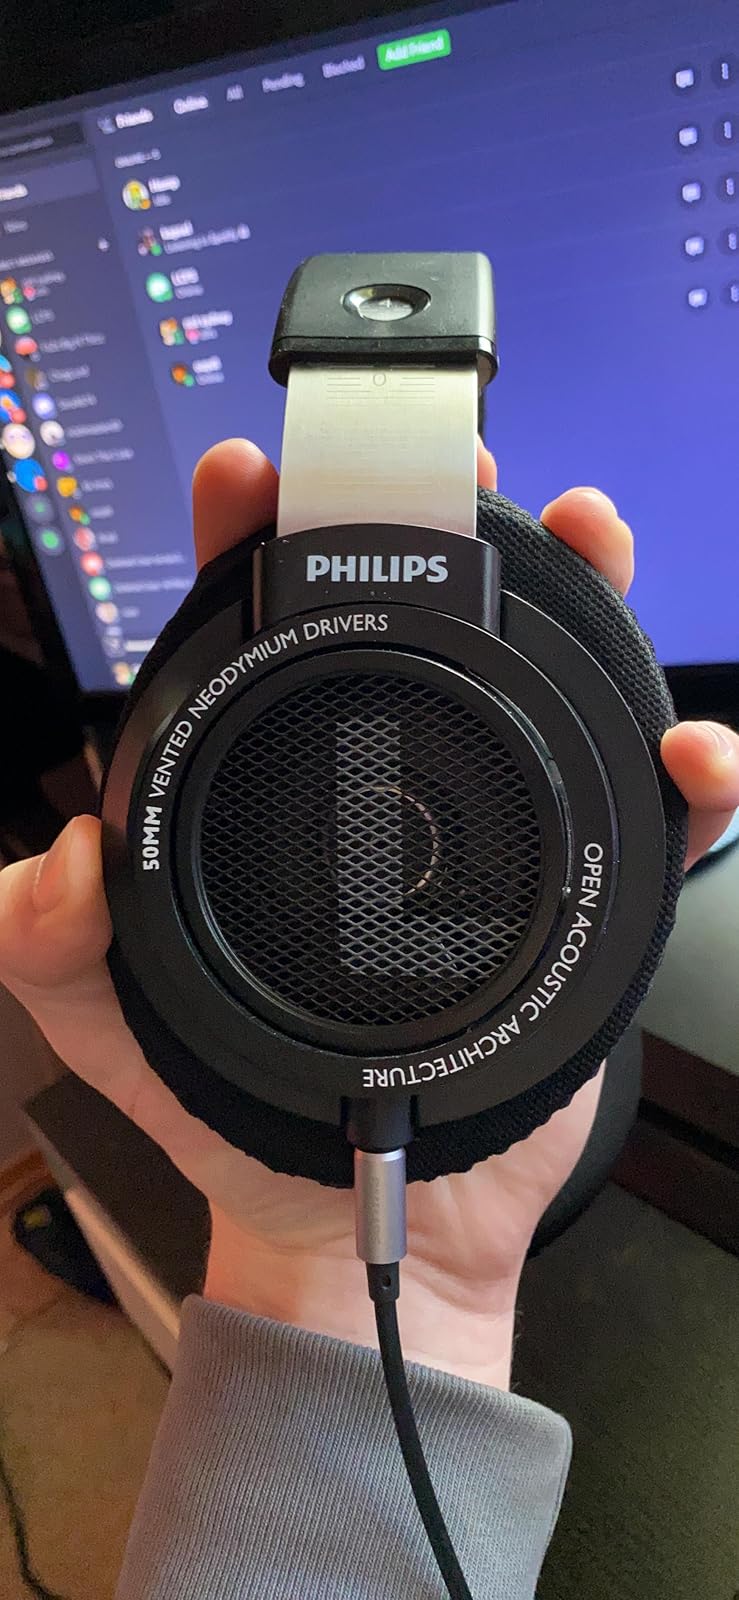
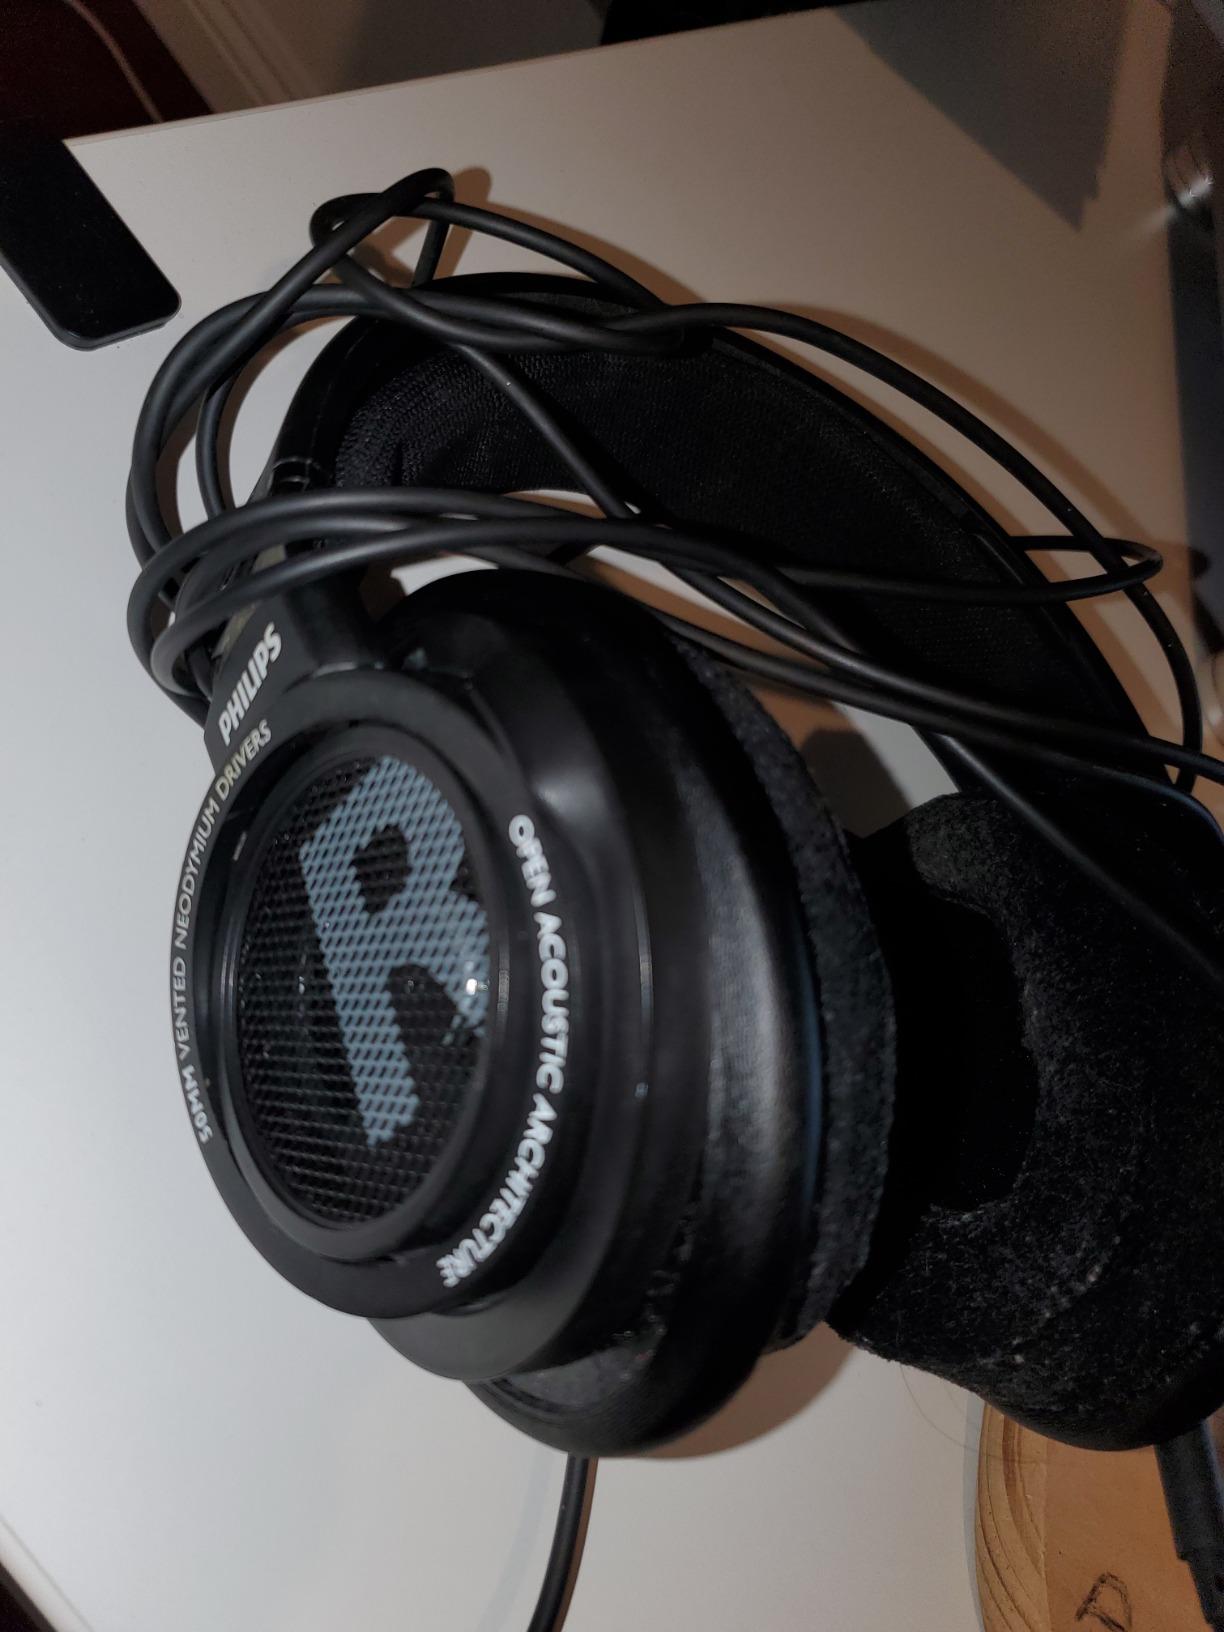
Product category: headphones
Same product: yes